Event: Nepal Earthquake
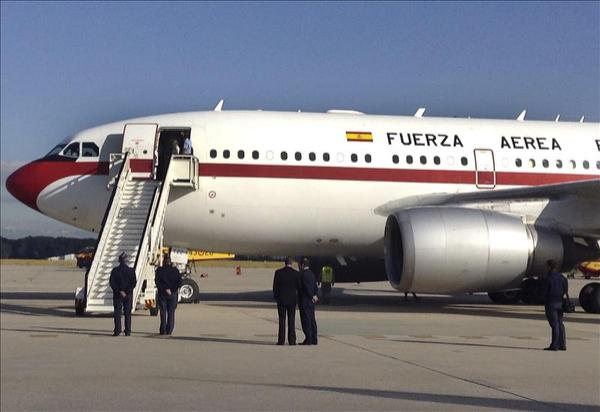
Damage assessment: no_damage